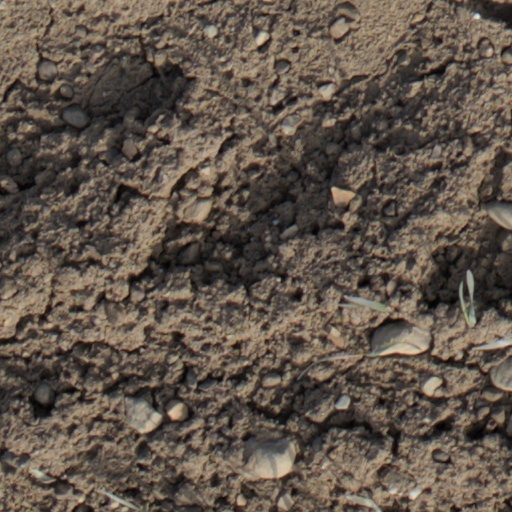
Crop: wheat